Hunslet Mill

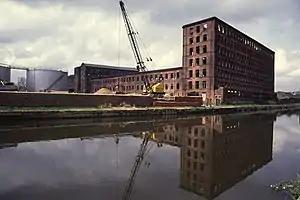
Hunslet Mill (on the right adjacent to the river) and Victoria Works (on the left behind Hunslet Mill)

The Hunslet Mill and Victoria Works Complex is a series of very large disused mill buildings in Goodman Street in Leeds.